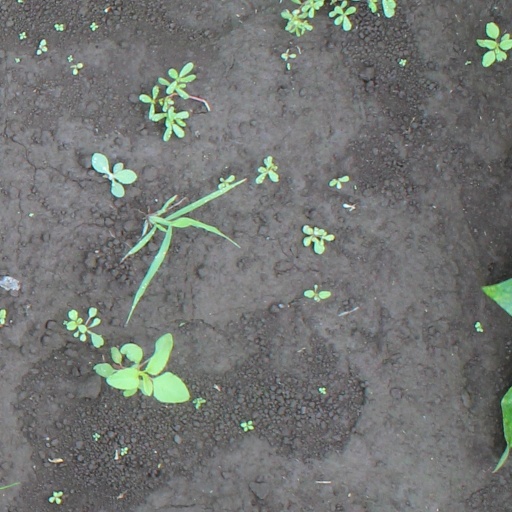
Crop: soybean